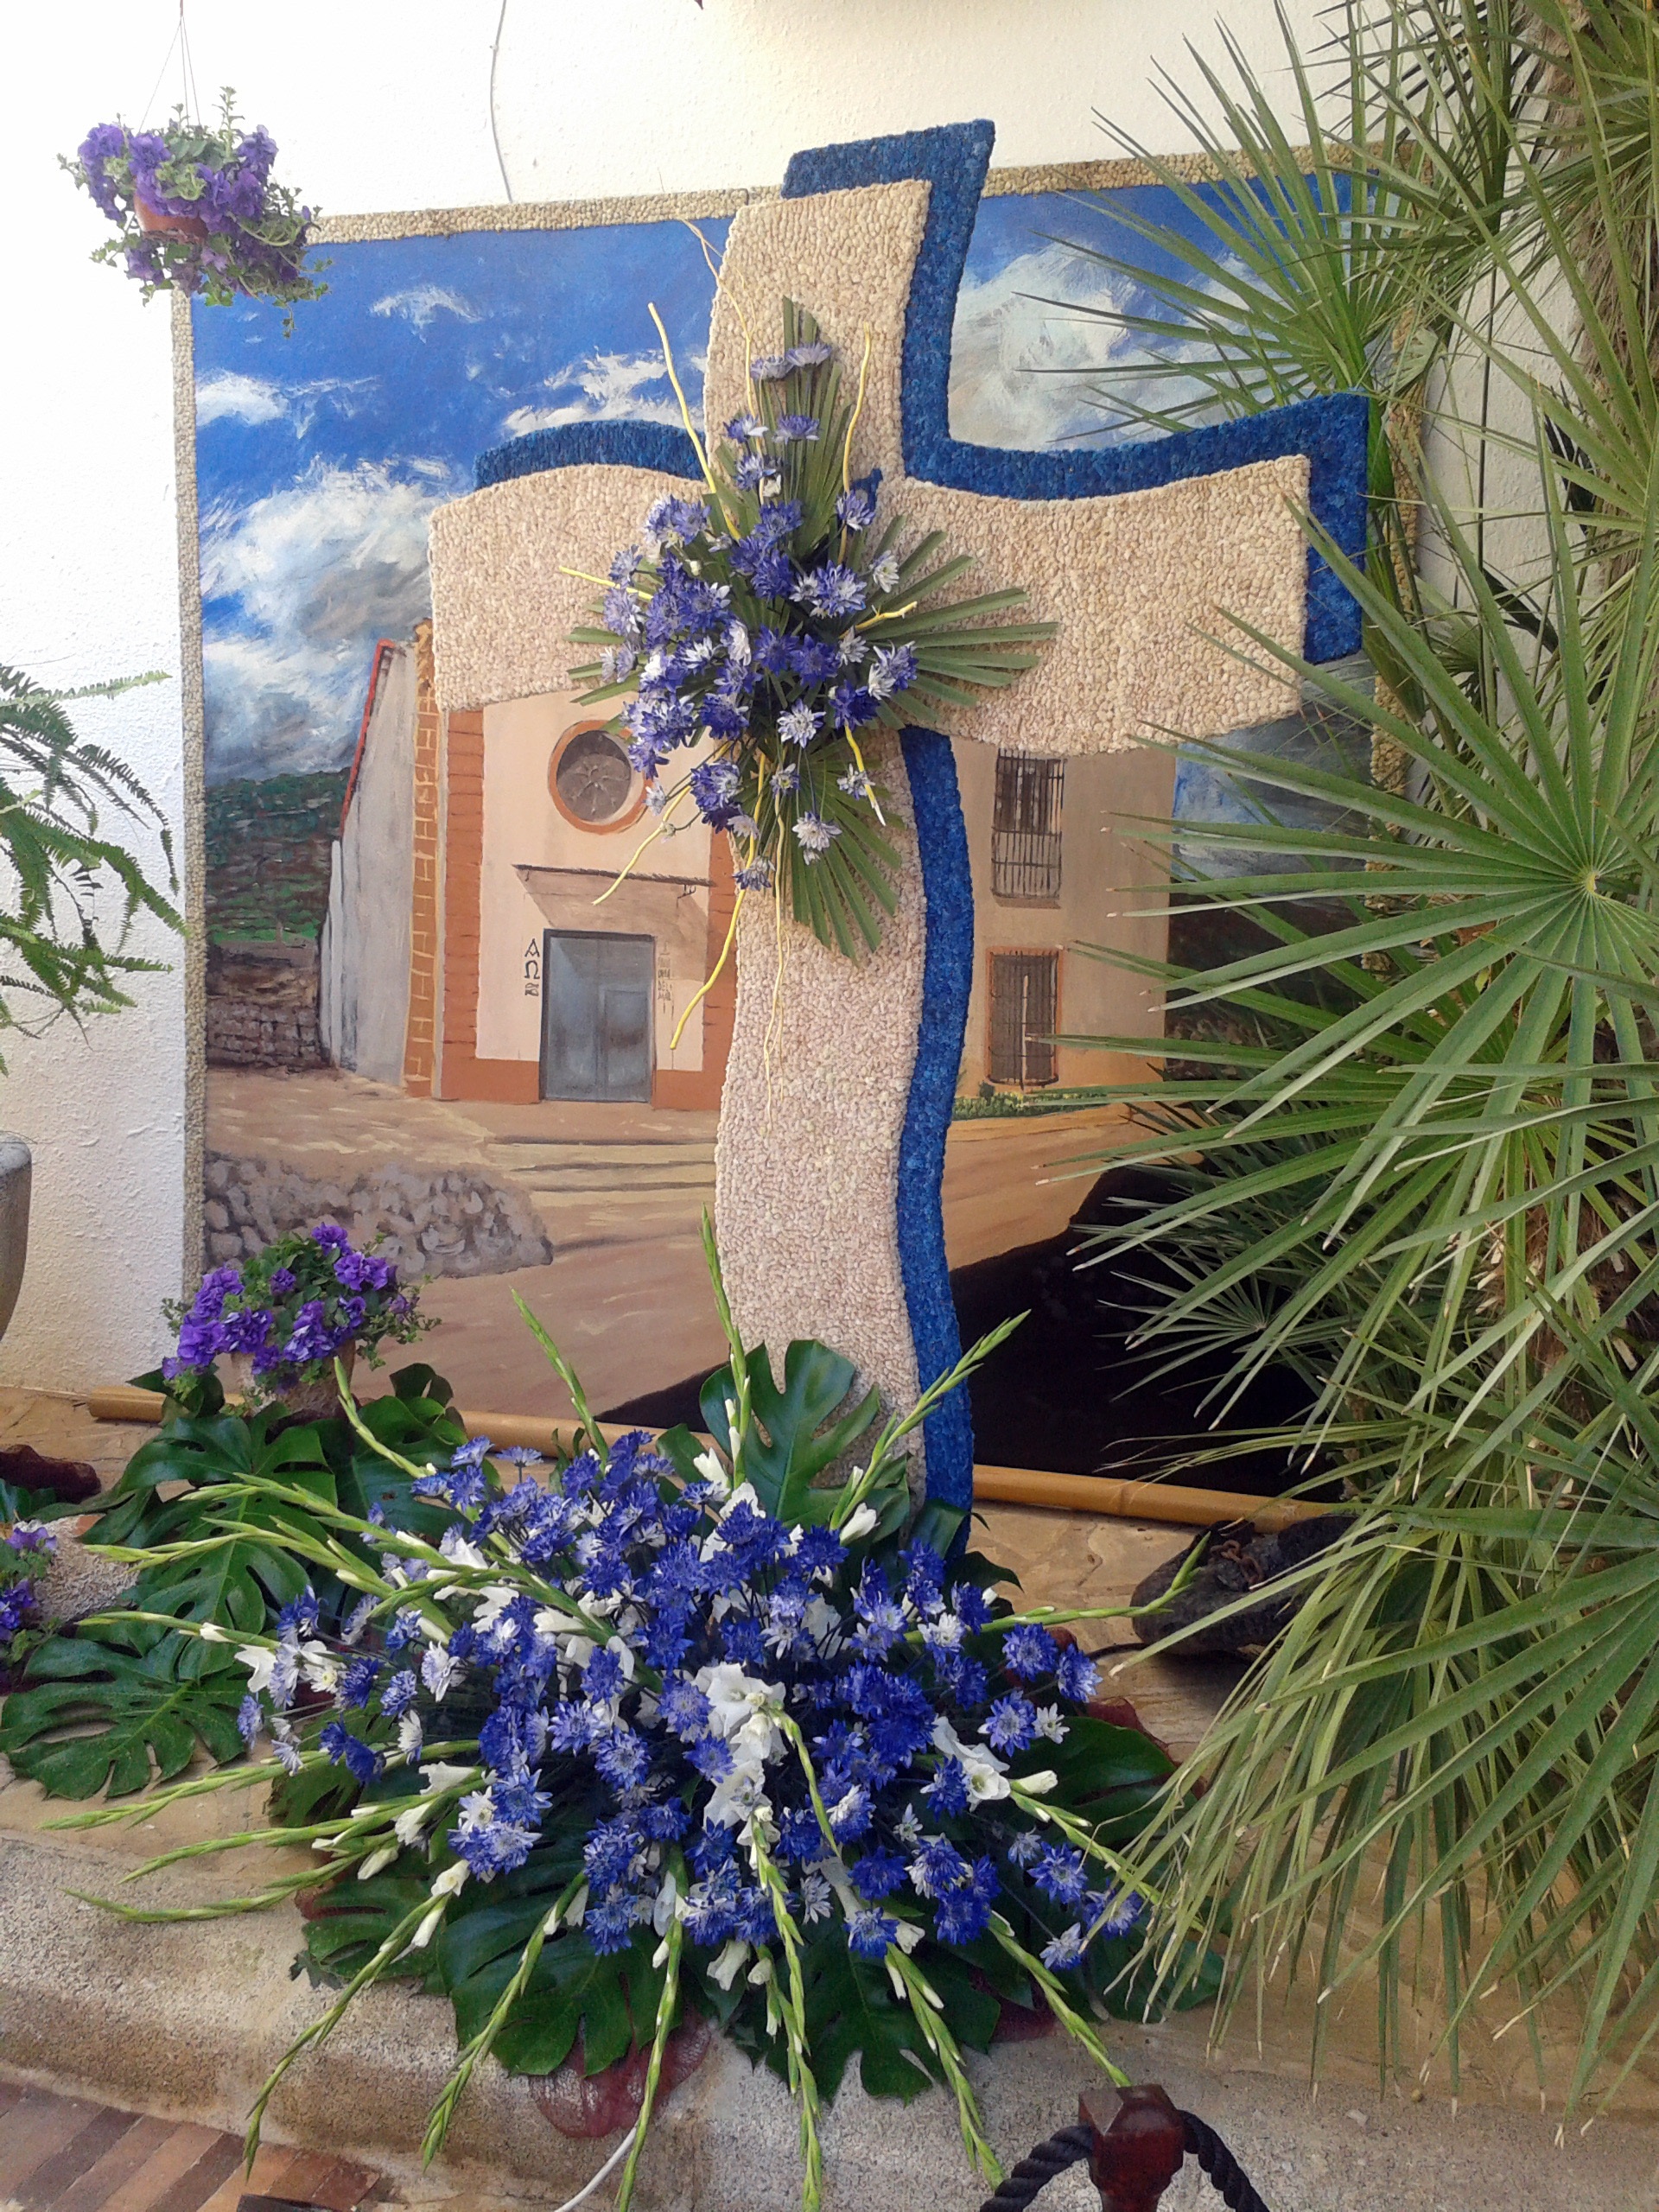
tree, plant, flower, blue, church, garden, flora, art, cruz, yard, floristry, javea, arecales